Headway

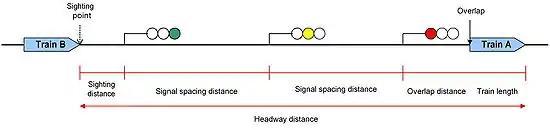
An example of headway on a railway system with multiple block section. Train B can only enter a section with a green or yellow "aspect" (light), and must reduce speed when passing a yellow signal to the point where they can stop within the sighting distance.

Train movements in most rail systems are tightly controlled by railway signalling systems. In many railways drivers are given instructions on speeds, and routes through the rail network. Trains can only accelerate and decelerate relatively slowly, so stopping from anything but low speeds requires several hundred metres or even more. The track distance required to stop is often much longer than the range of the driver's vision. If the track ahead is obstructed, for example a train is at stop there, then the train behind it will probably see it far too late to avoid a collision.